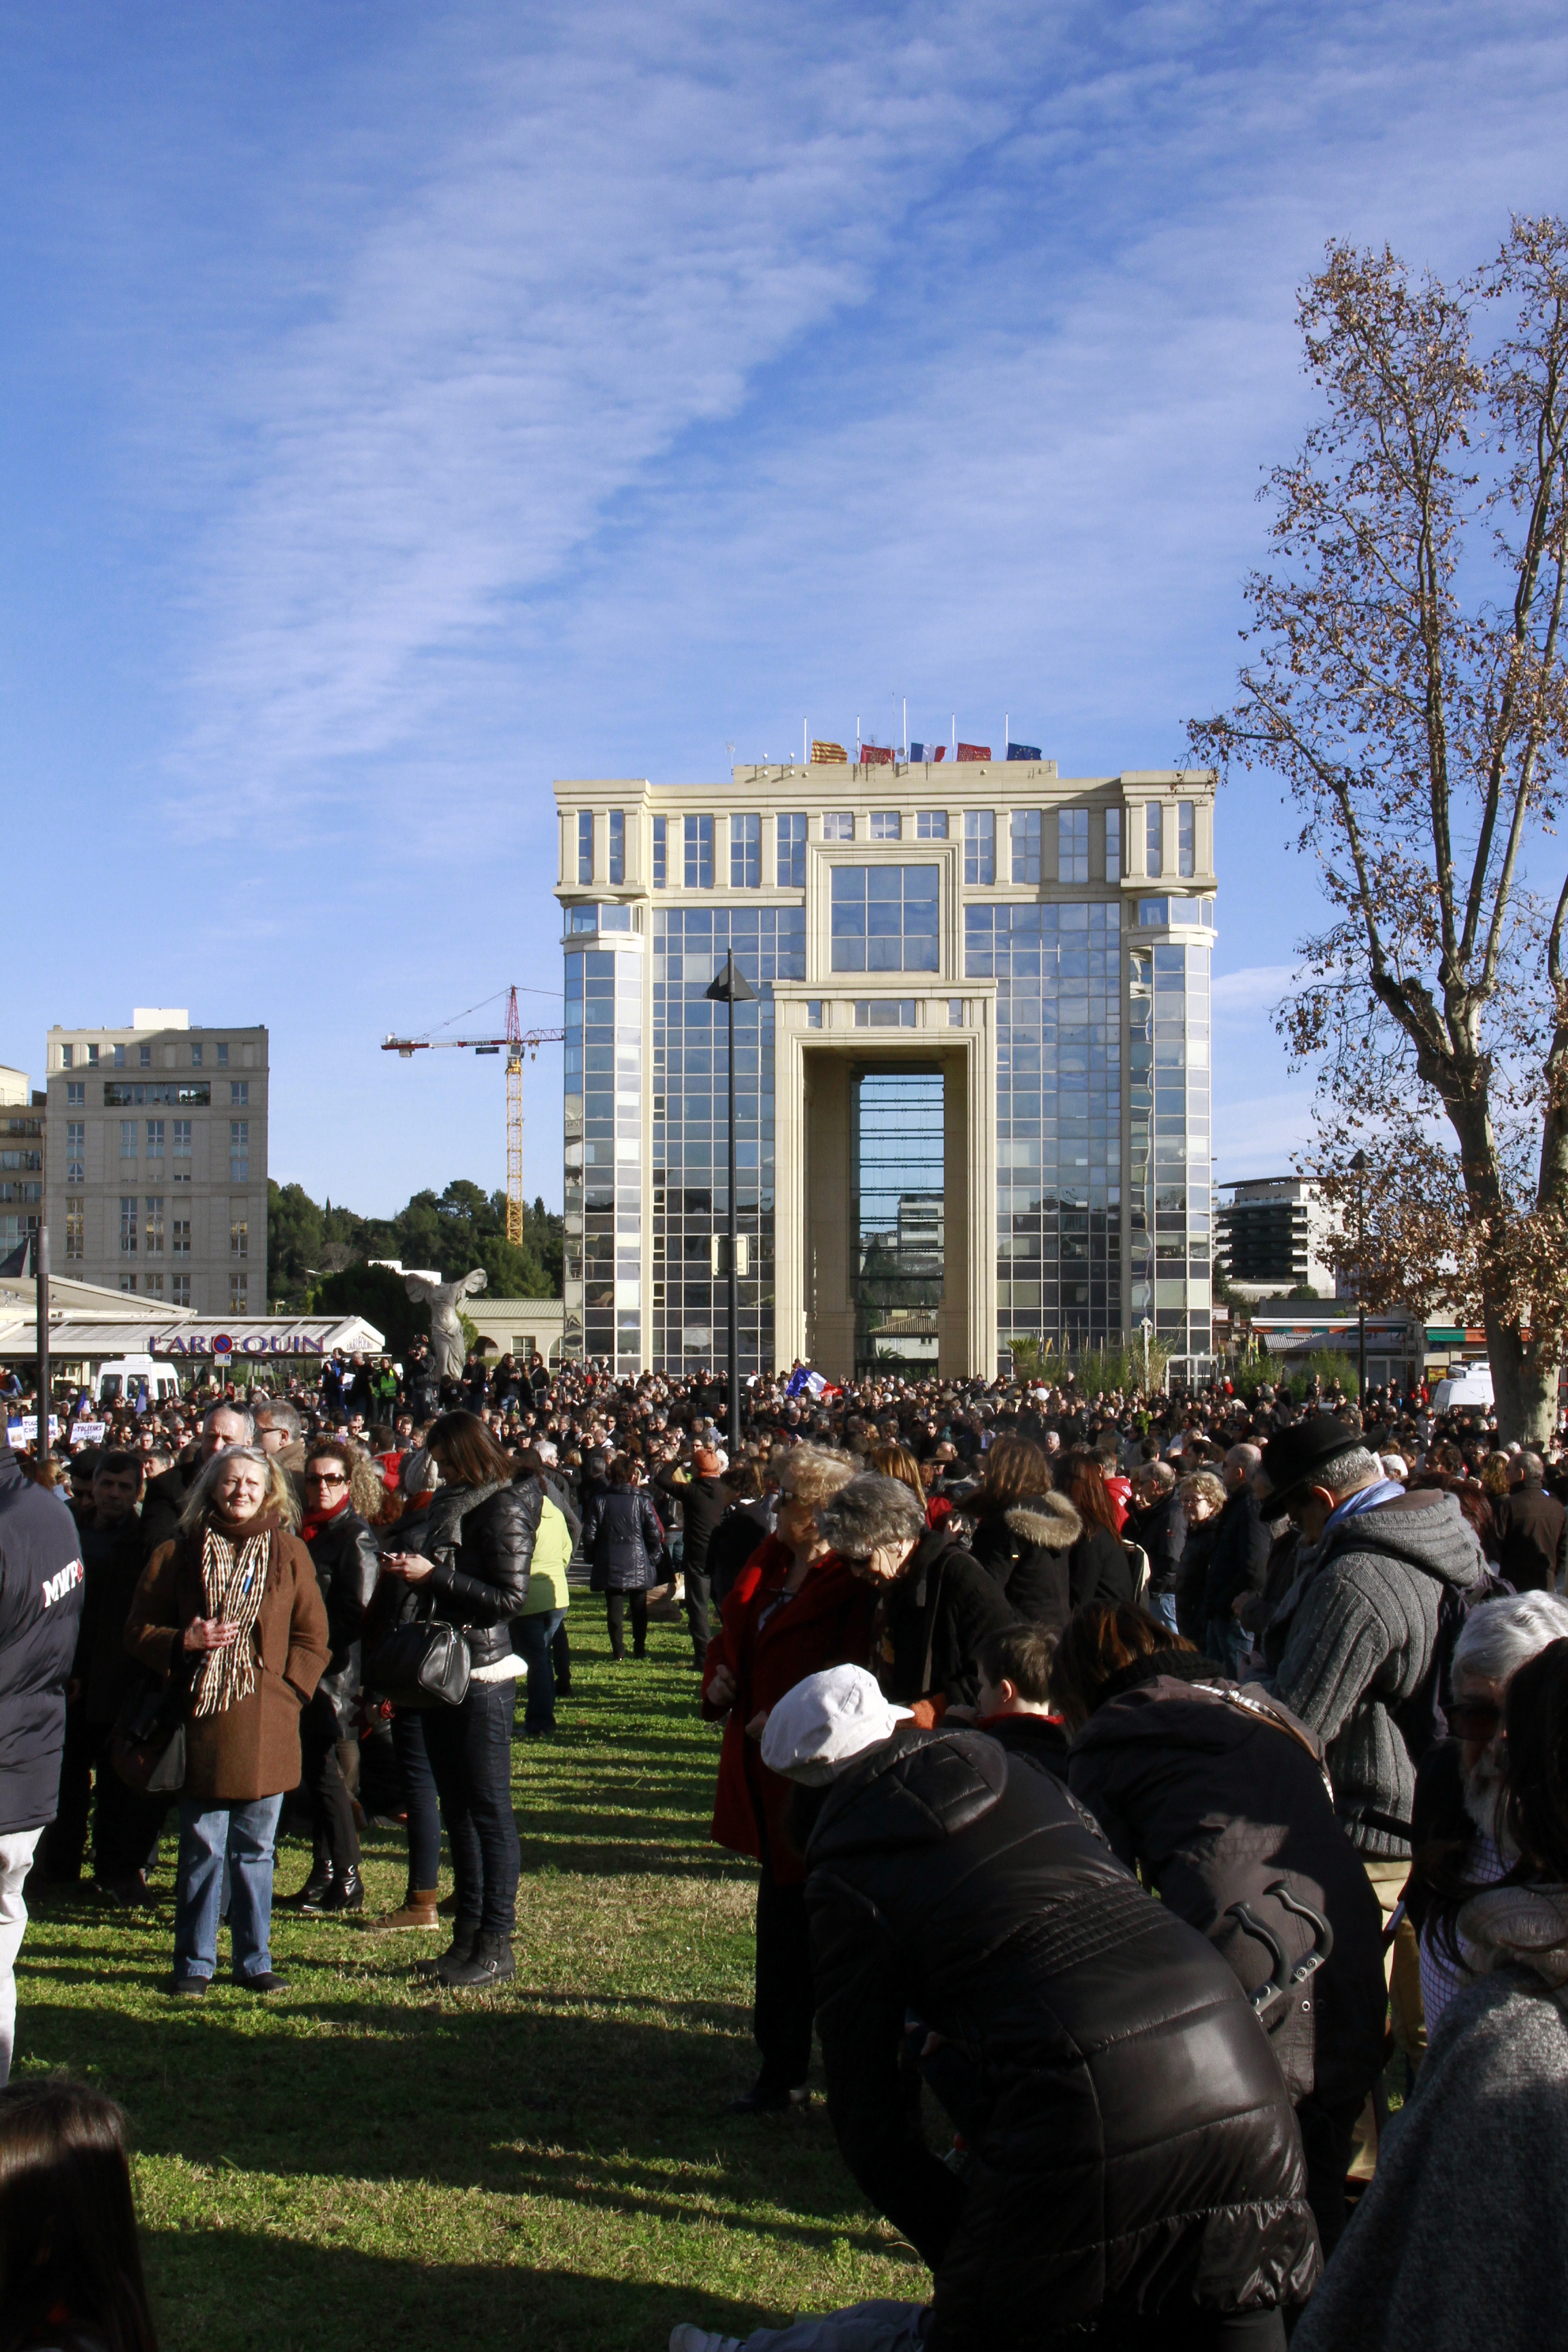
crowd, downtown, france, europe, memorial, jesuischarlie, montpellier, languedocroussillon, hrault, libert, rassemblement, presse, manifestationnationale